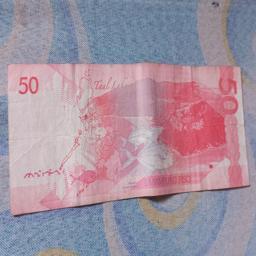
Label: 50_Back